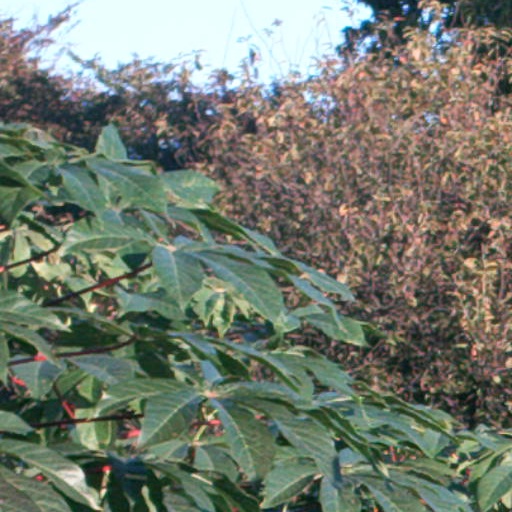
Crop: cassava